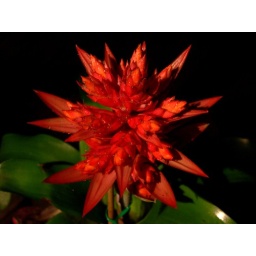
The pot plants love the rain in the cool of the night, the only light is from the kitchen windows.